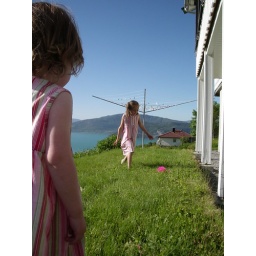
The girls found a ball and started playing with it in the grass.